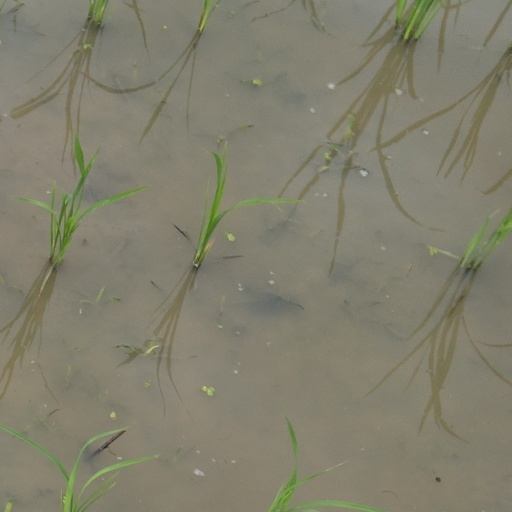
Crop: rice